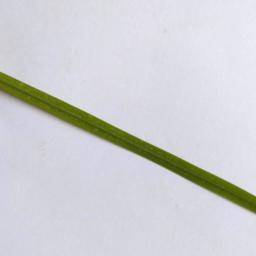
Label: Rice___Healthy